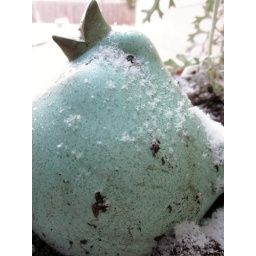
flower pot guardian frozen in a happy attitude